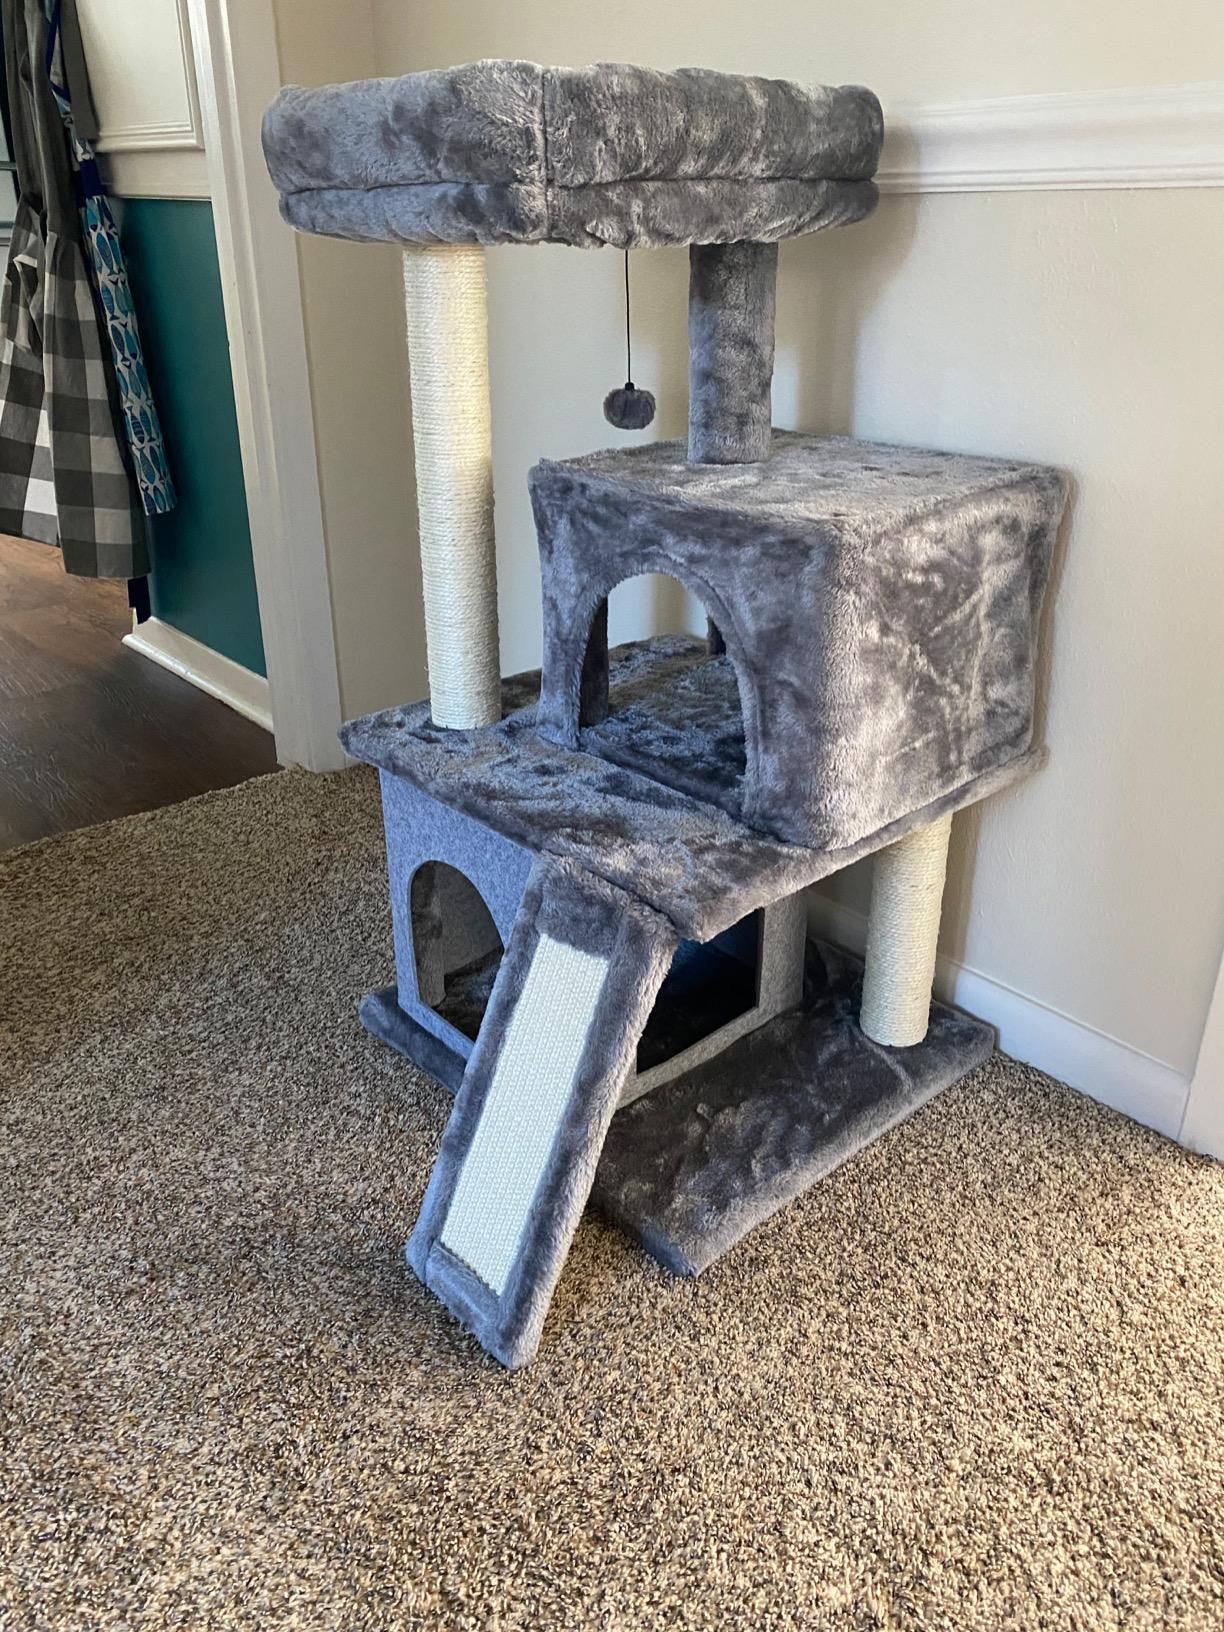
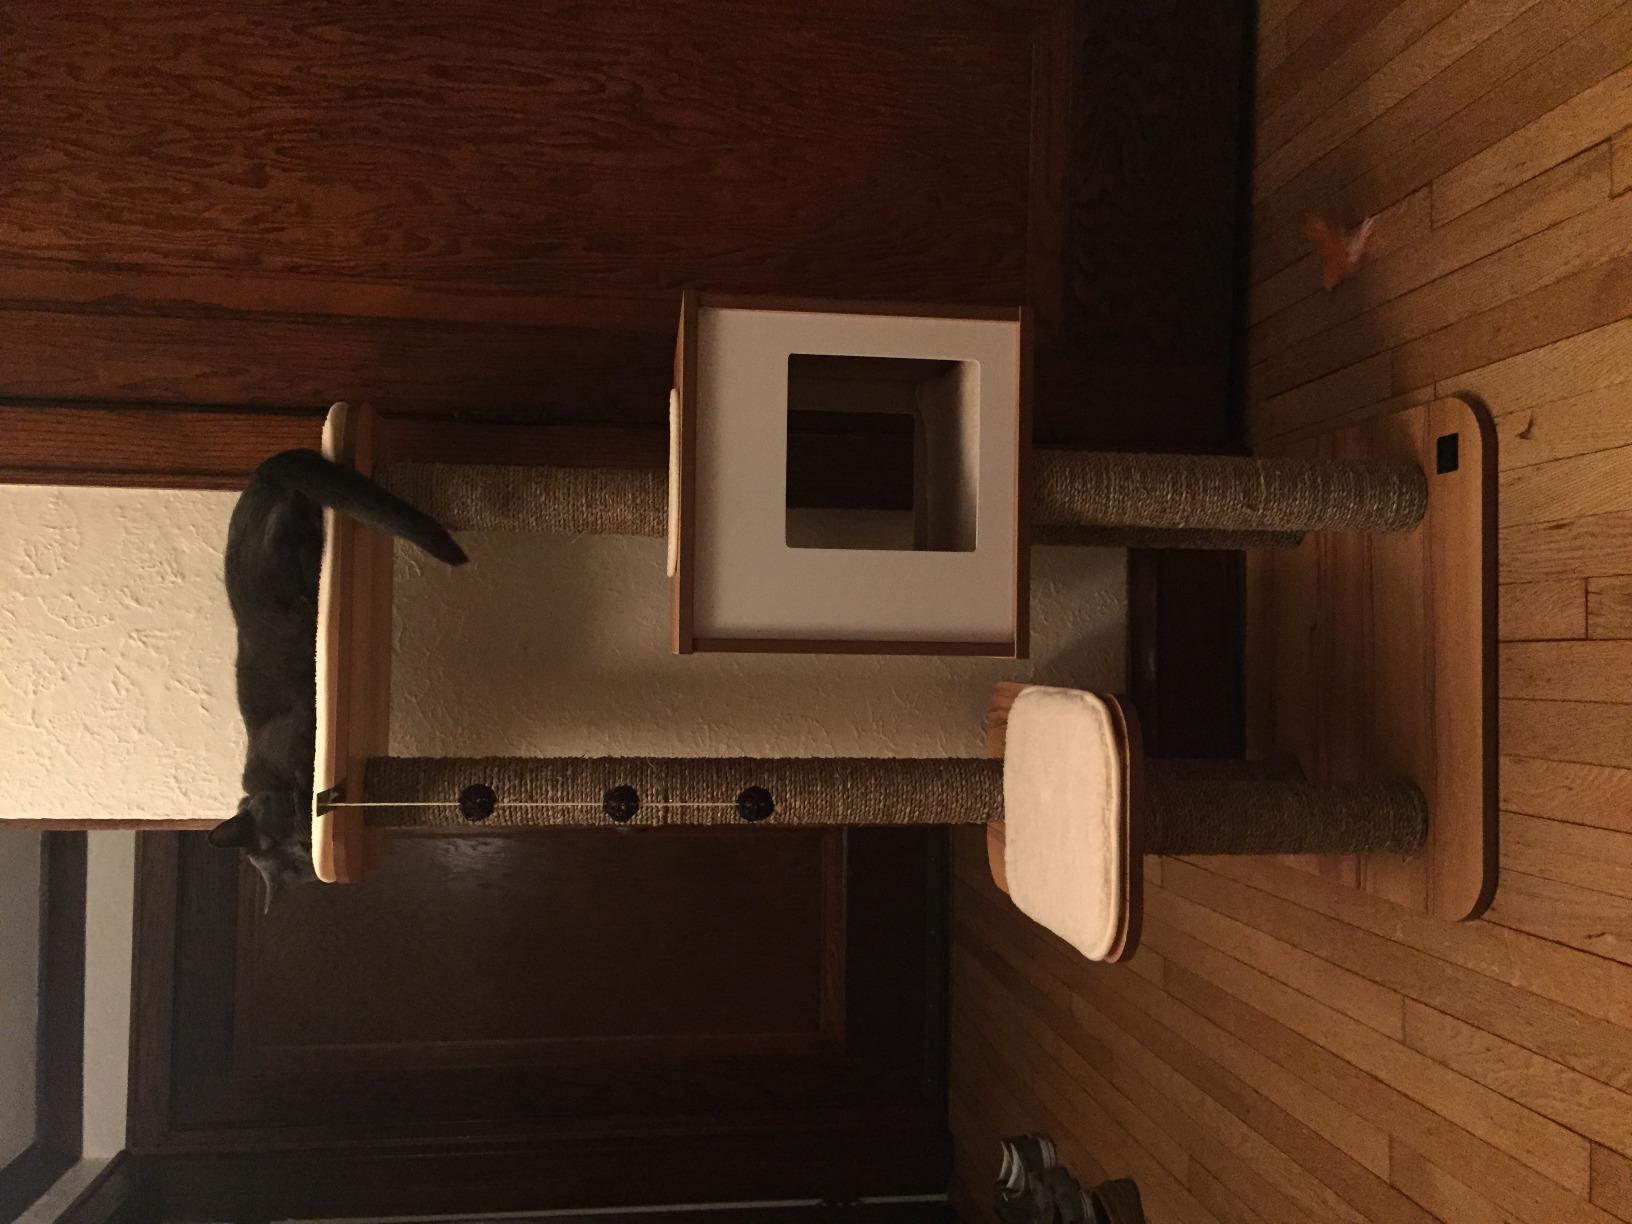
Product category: items_cat tree
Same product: no